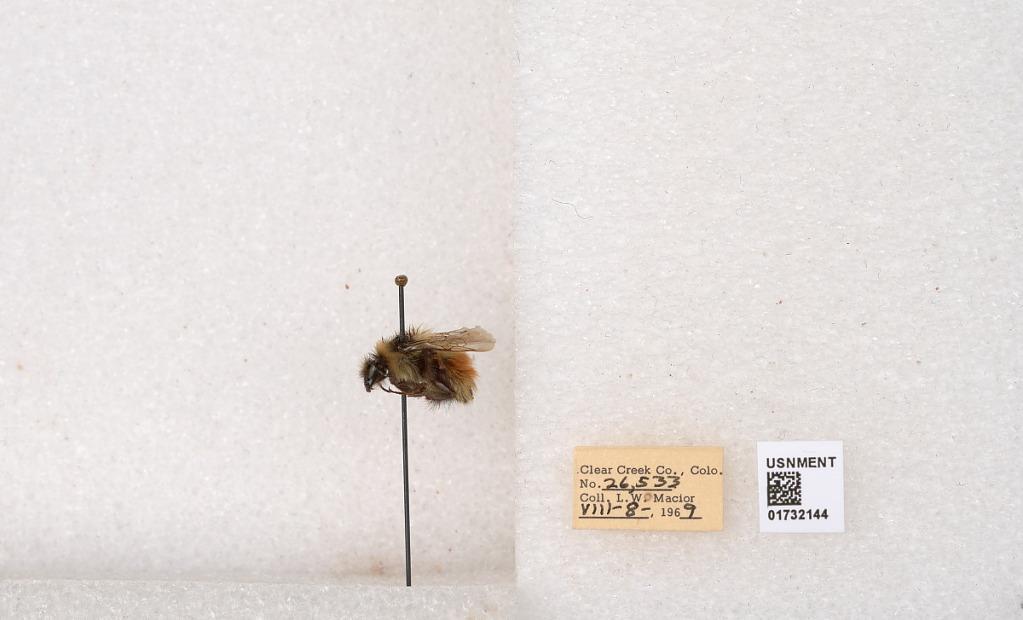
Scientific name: Bombus (Pyrobombus) sylvicola Kirby
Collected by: L. Macior
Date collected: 1969-8-8
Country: United States
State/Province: Colorado
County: Clear Creek
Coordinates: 39.7006, -105.694